1928 Polish parliamentary election

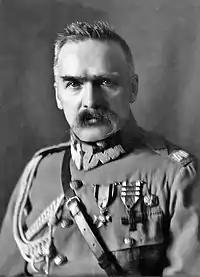
Jozef Pilsudski came to power in 1926 but is thought to have let the 1928 elections be mostly fair aside from some suppression in ethnically Belarusian regions. He received significant support from minority voters, especially the Jewish minority.

The combination of discrimination, Soviet interference, and the lack of a prior national movement radicalized Belarusian politics such that support for centre-left and minority interest parties gave way to the heaviest support for communists. Overall the 44% of the Orthodox vote that went to communists is estimated to also have included the Ukrainian Orthodox, who based on data from Volhynia and Polesia are estimated to have yielded 25% of their vote to communist parties, meaning the Belarusian level of support must have been higher than 44%. On the other hand, Uniate Ukrainians and Jews were mostly unconvinced by Soviet overtures. The Uniates instead held to minority interest parties. Among the Jewish population, support for minority parties fell from 65% in 1922 to 33%, while a plurality of Jews voted for Pilsudski's bloc. Despite the prevalent "Judeo-communist" myth, and although Jews were prominent in the leadership of communist institutions, 93% of Jews did not support communists at "the height of communist appeal" before Stalin consolidated absolute power, and furthermore only 14% of the communist vote came from Jews, less than the 16% which was from Catholics.